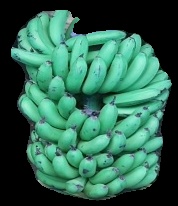
Variety: pachbale
Grade: grade1